The Magic Roundabout

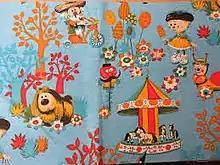
Characters from the original Magic Roundabout

The Magic Roundabout is an English-language children's programme that ran on BBC Television from 1965 to 1977.